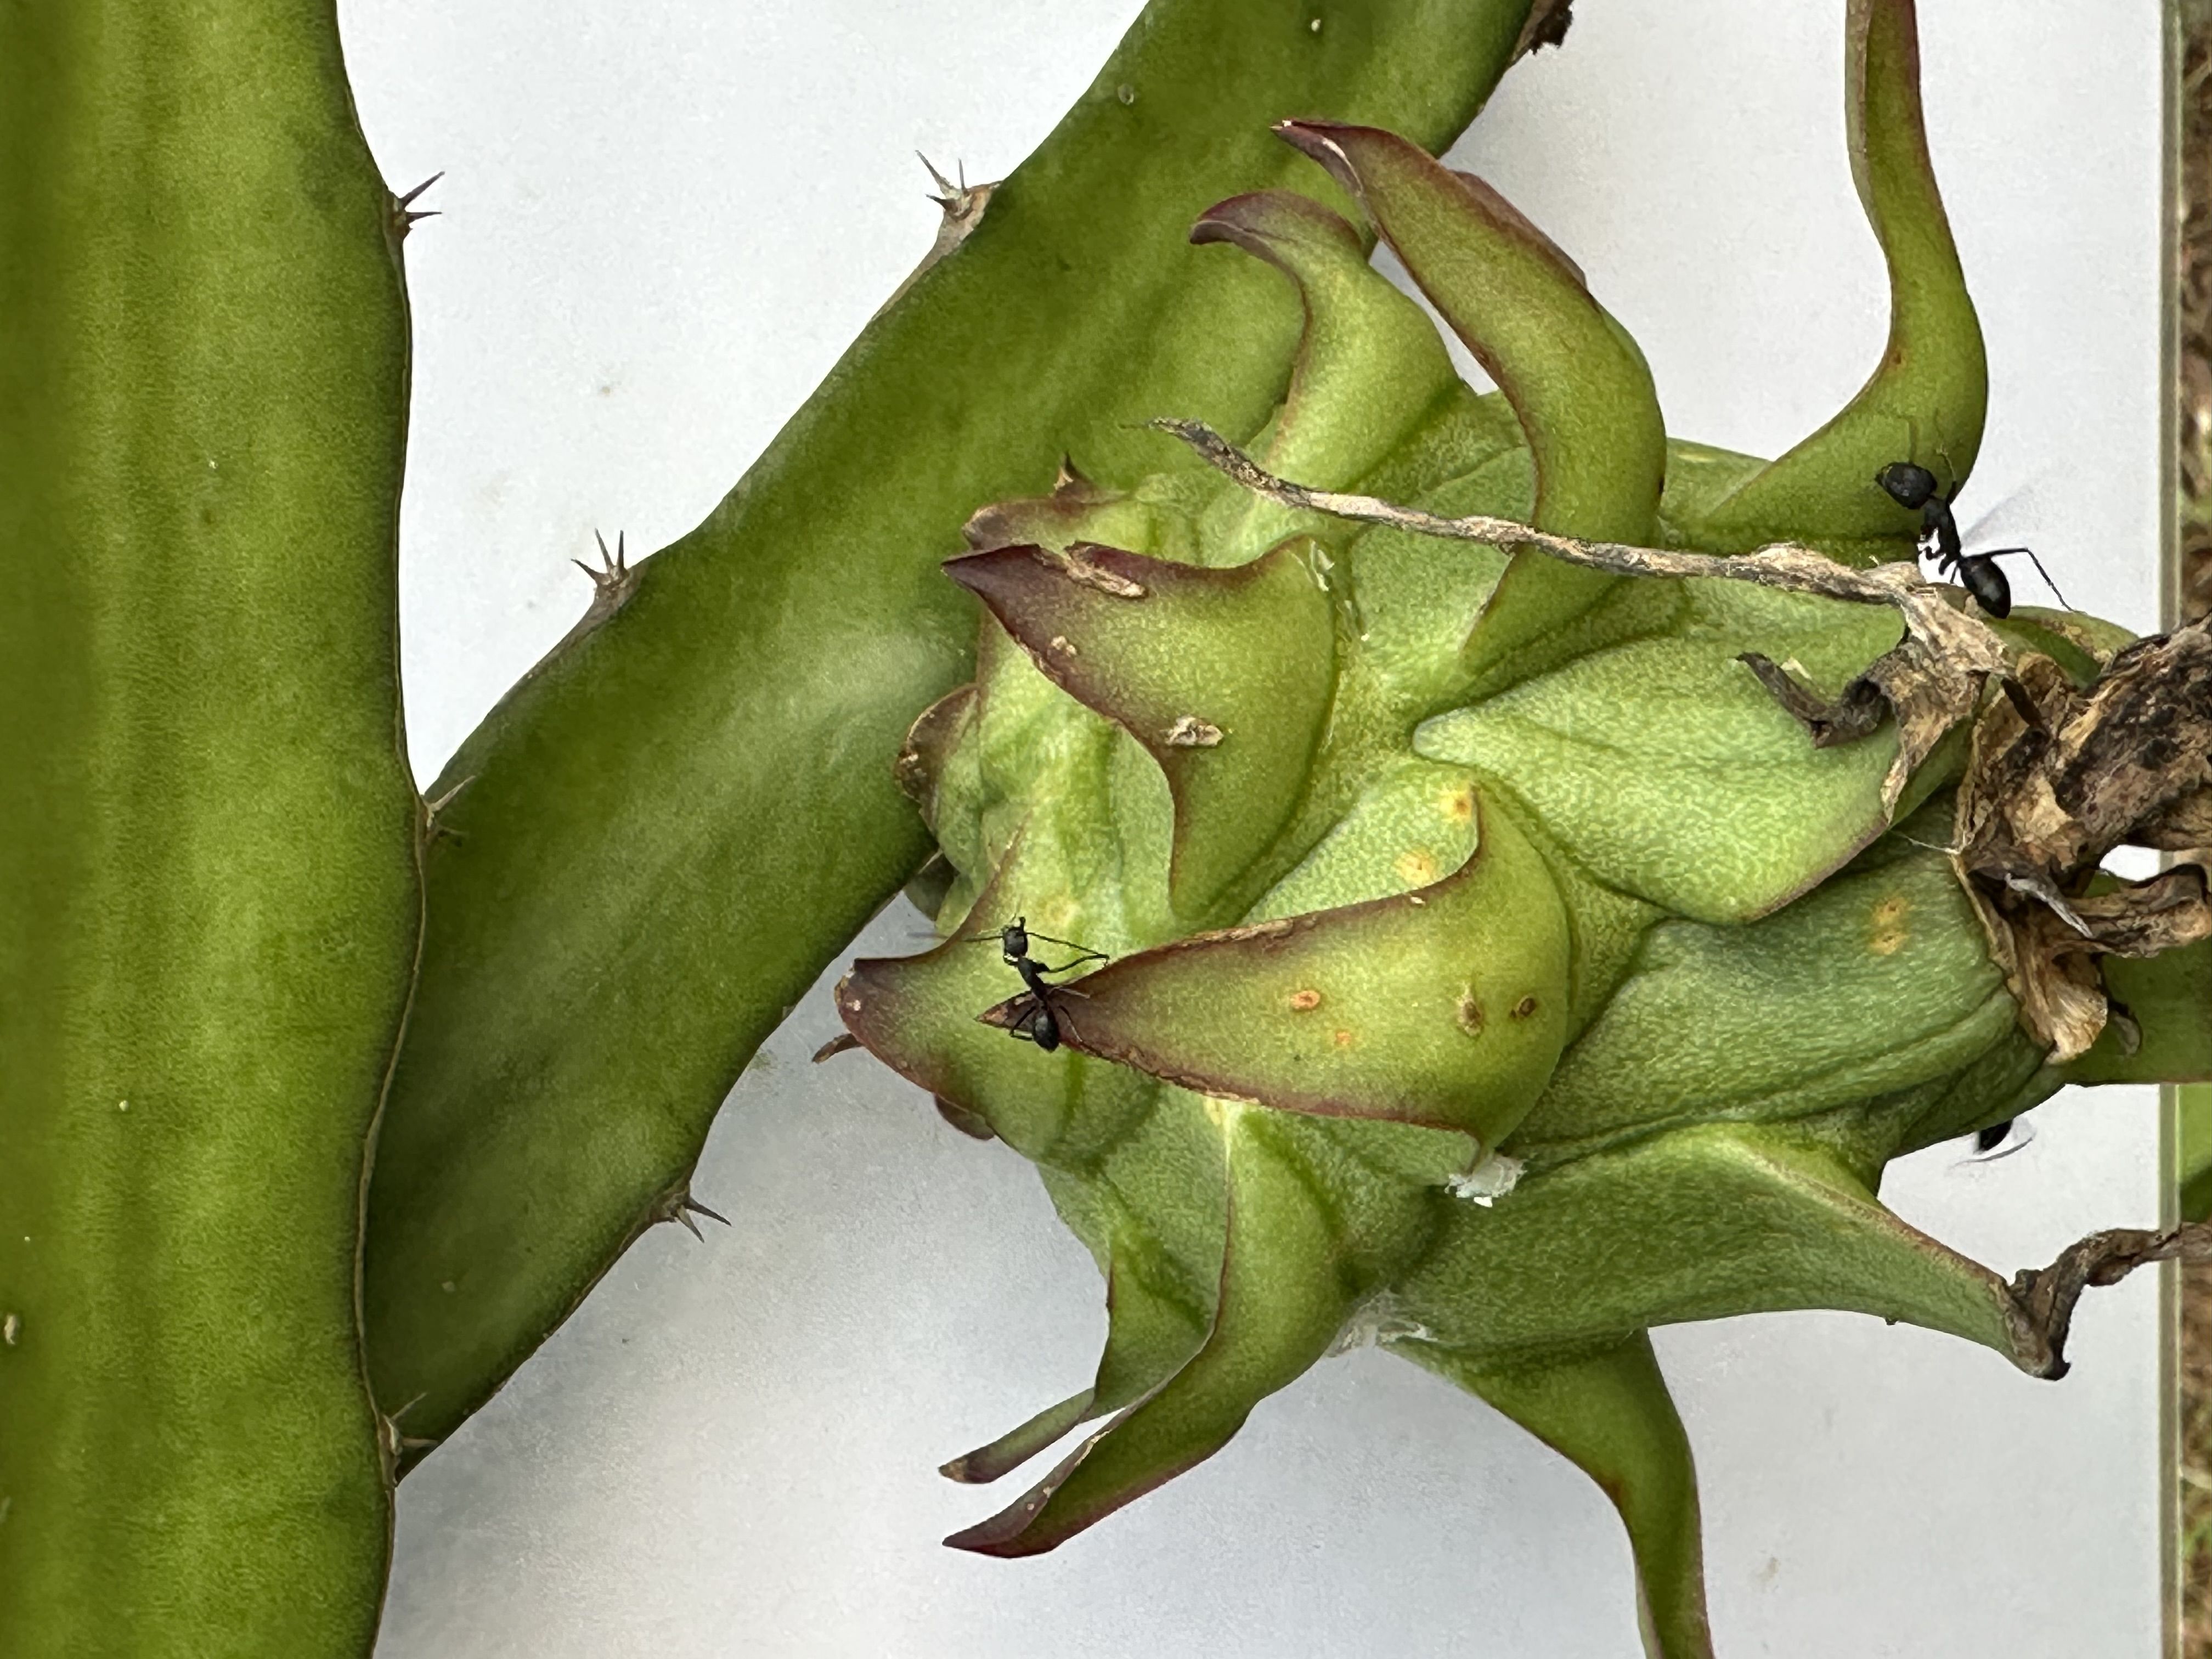
Label: Good fruit